Picea glauca

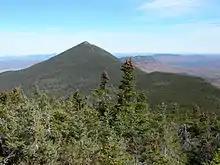
Mixed forest with balsam fir ("Abies balsamea") at the southern edge of the white spruce range in Maine on the West Peak of Mount Bigelow

White spruce has a transcontinental range in North America. In Canada, its contiguous distribution encompasses virtually the whole of the Boreal, Subalpine, Montane, Columbia, Great Lakes–St. Lawrence, and Acadian Forest Regions, extending into every province and territory. On the west coast of Hudson Bay, it extends to Seal River, about 59°N, "from which the northward limit runs apparently almost directly north-west to near the mouth of the Mackenzie River, or about latitude 68°". Collins and Sumner reported finding white spruce within 13 km of the Arctic coast in the Firth Valley, Yukon, at about 69°30′ N, 139°30′ W. It reaches within 100 km of the Pacific Ocean in the Skeena Valley, overlapping with the range of Sitka spruce ("Picea sitchensis"), and almost reaching the Arctic Ocean at latitude 69° N in the District of Mackenzie, with white spruce up to 15 m high occurring on some of the islands in the Delta near Inuvik. The wide variety of ecological conditions in which 4 Quebec conifers, including white spruce, are able to establish themselves, was noted by Lafond, but white spruce was more exacting than black spruce. In the United States, the range of white spruce extends into Maine, Vermont, New Hampshire, New York, Michigan, Wisconsin, Minnesota, and Alaska, where it reaches the Bering Strait in 66°44′ N" at Norton Bay and the Gulf of Alaska at Cook Inlet.